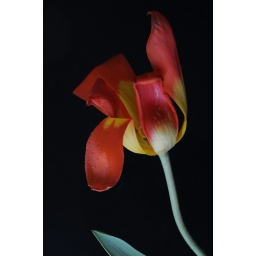
tulip in yellow and orange